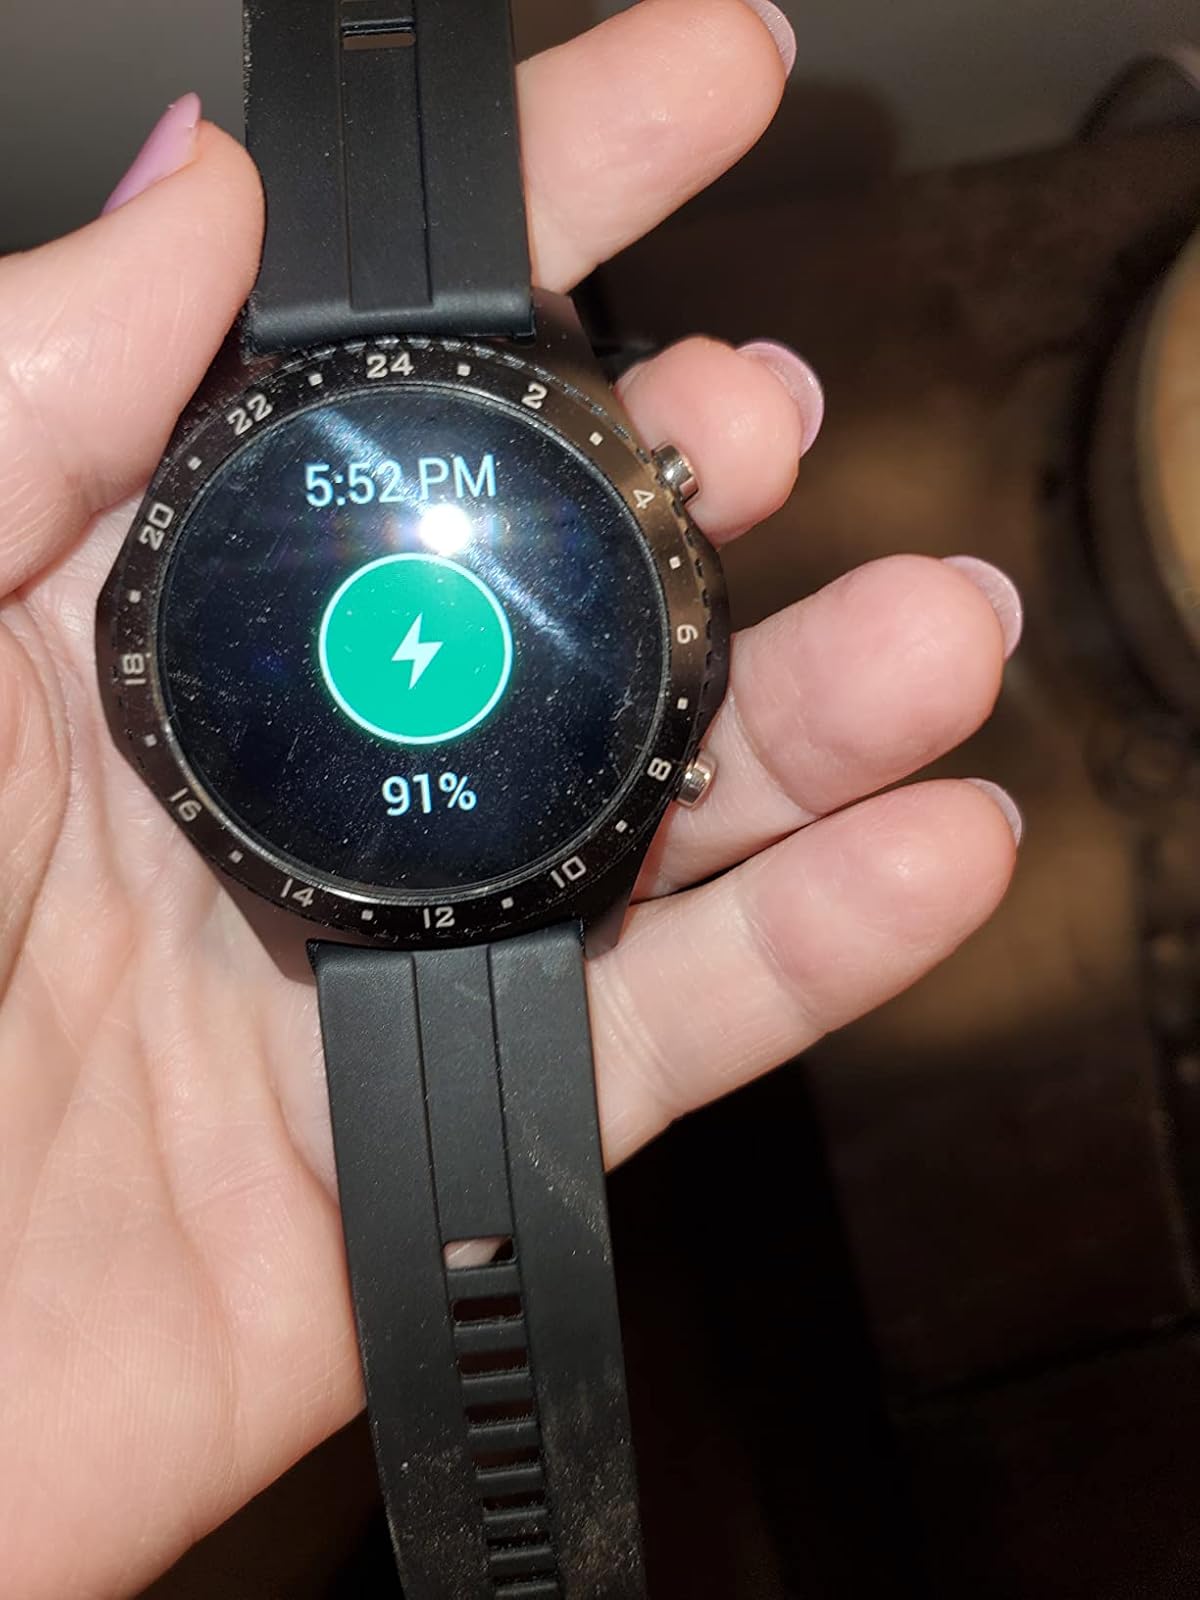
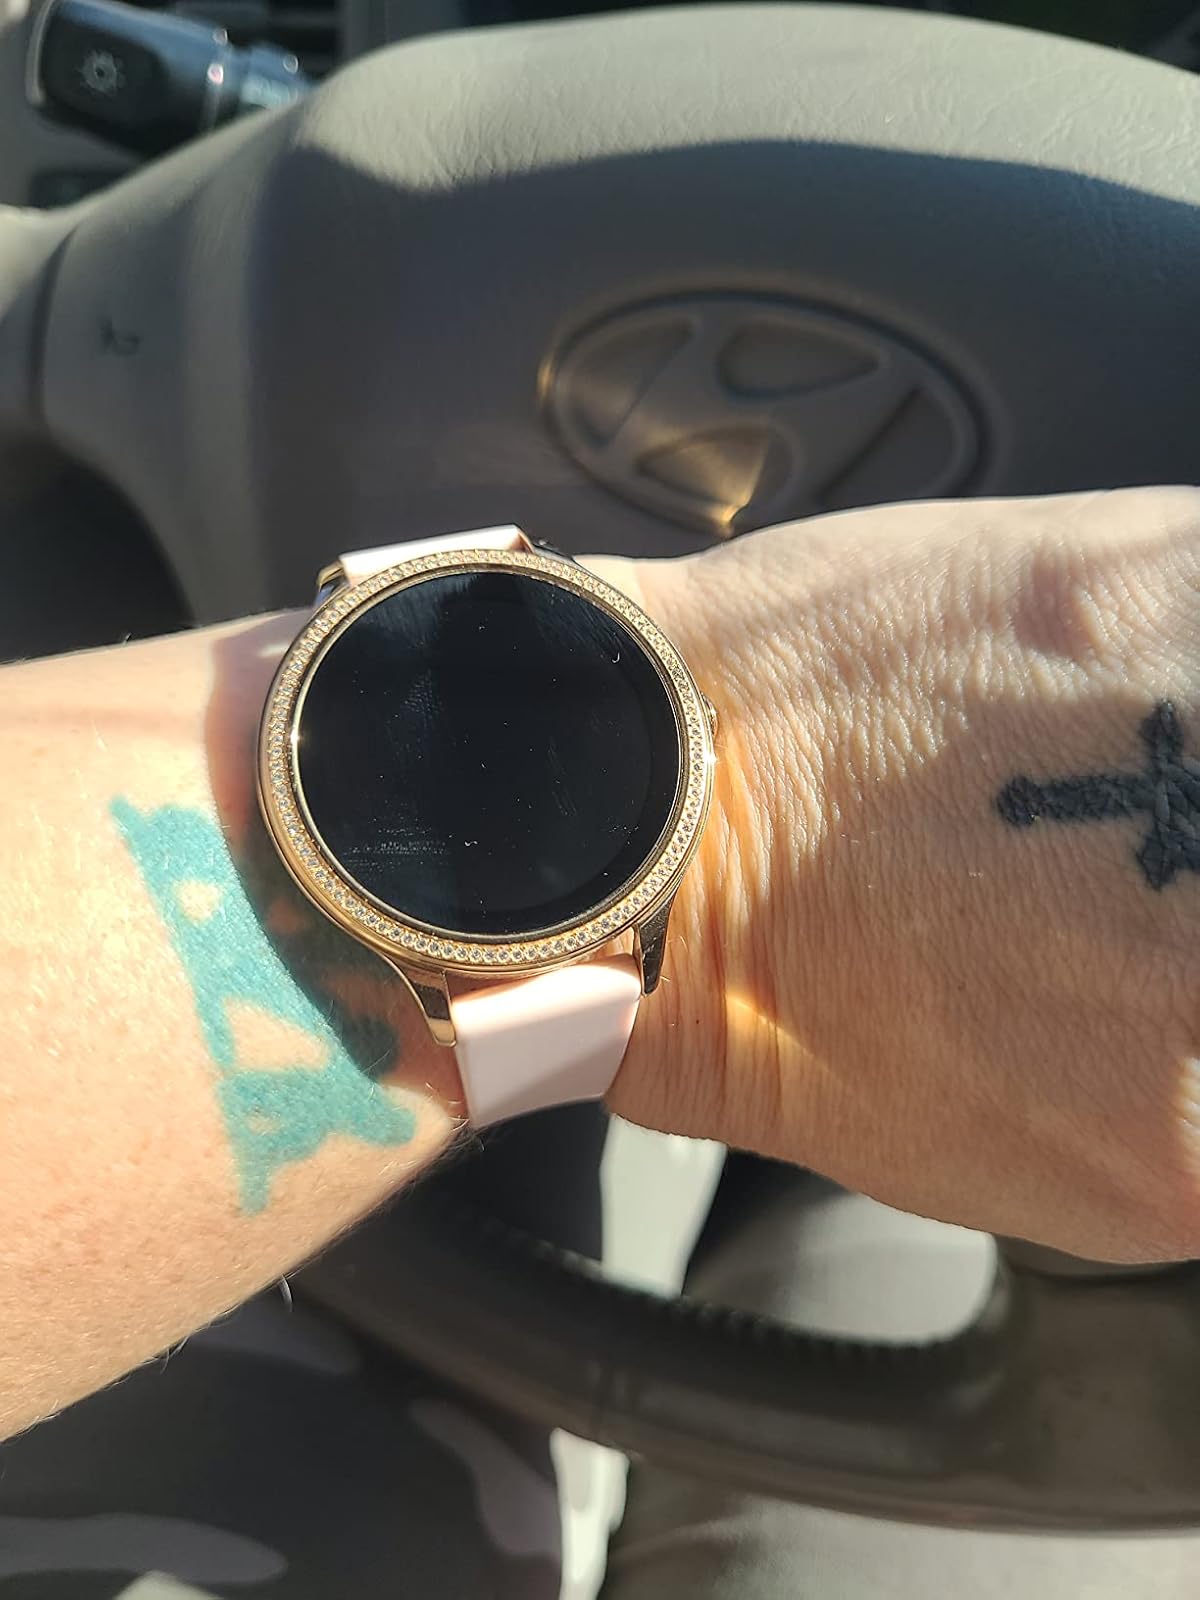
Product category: smartwatch
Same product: no